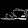
Label: Sandal